Abd Almoniem Rahama

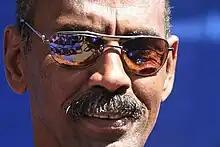
Abd Almoniem Rahama

Abd Almoniem Rahama, also spelled Moneim Rahama (born 1960 in Hasahisa, Sudan) is a Sudanese journalist, author, poet and human rights activist. He became known for participating in cultural events in Khartoum and Wad Madani in the 1980s.